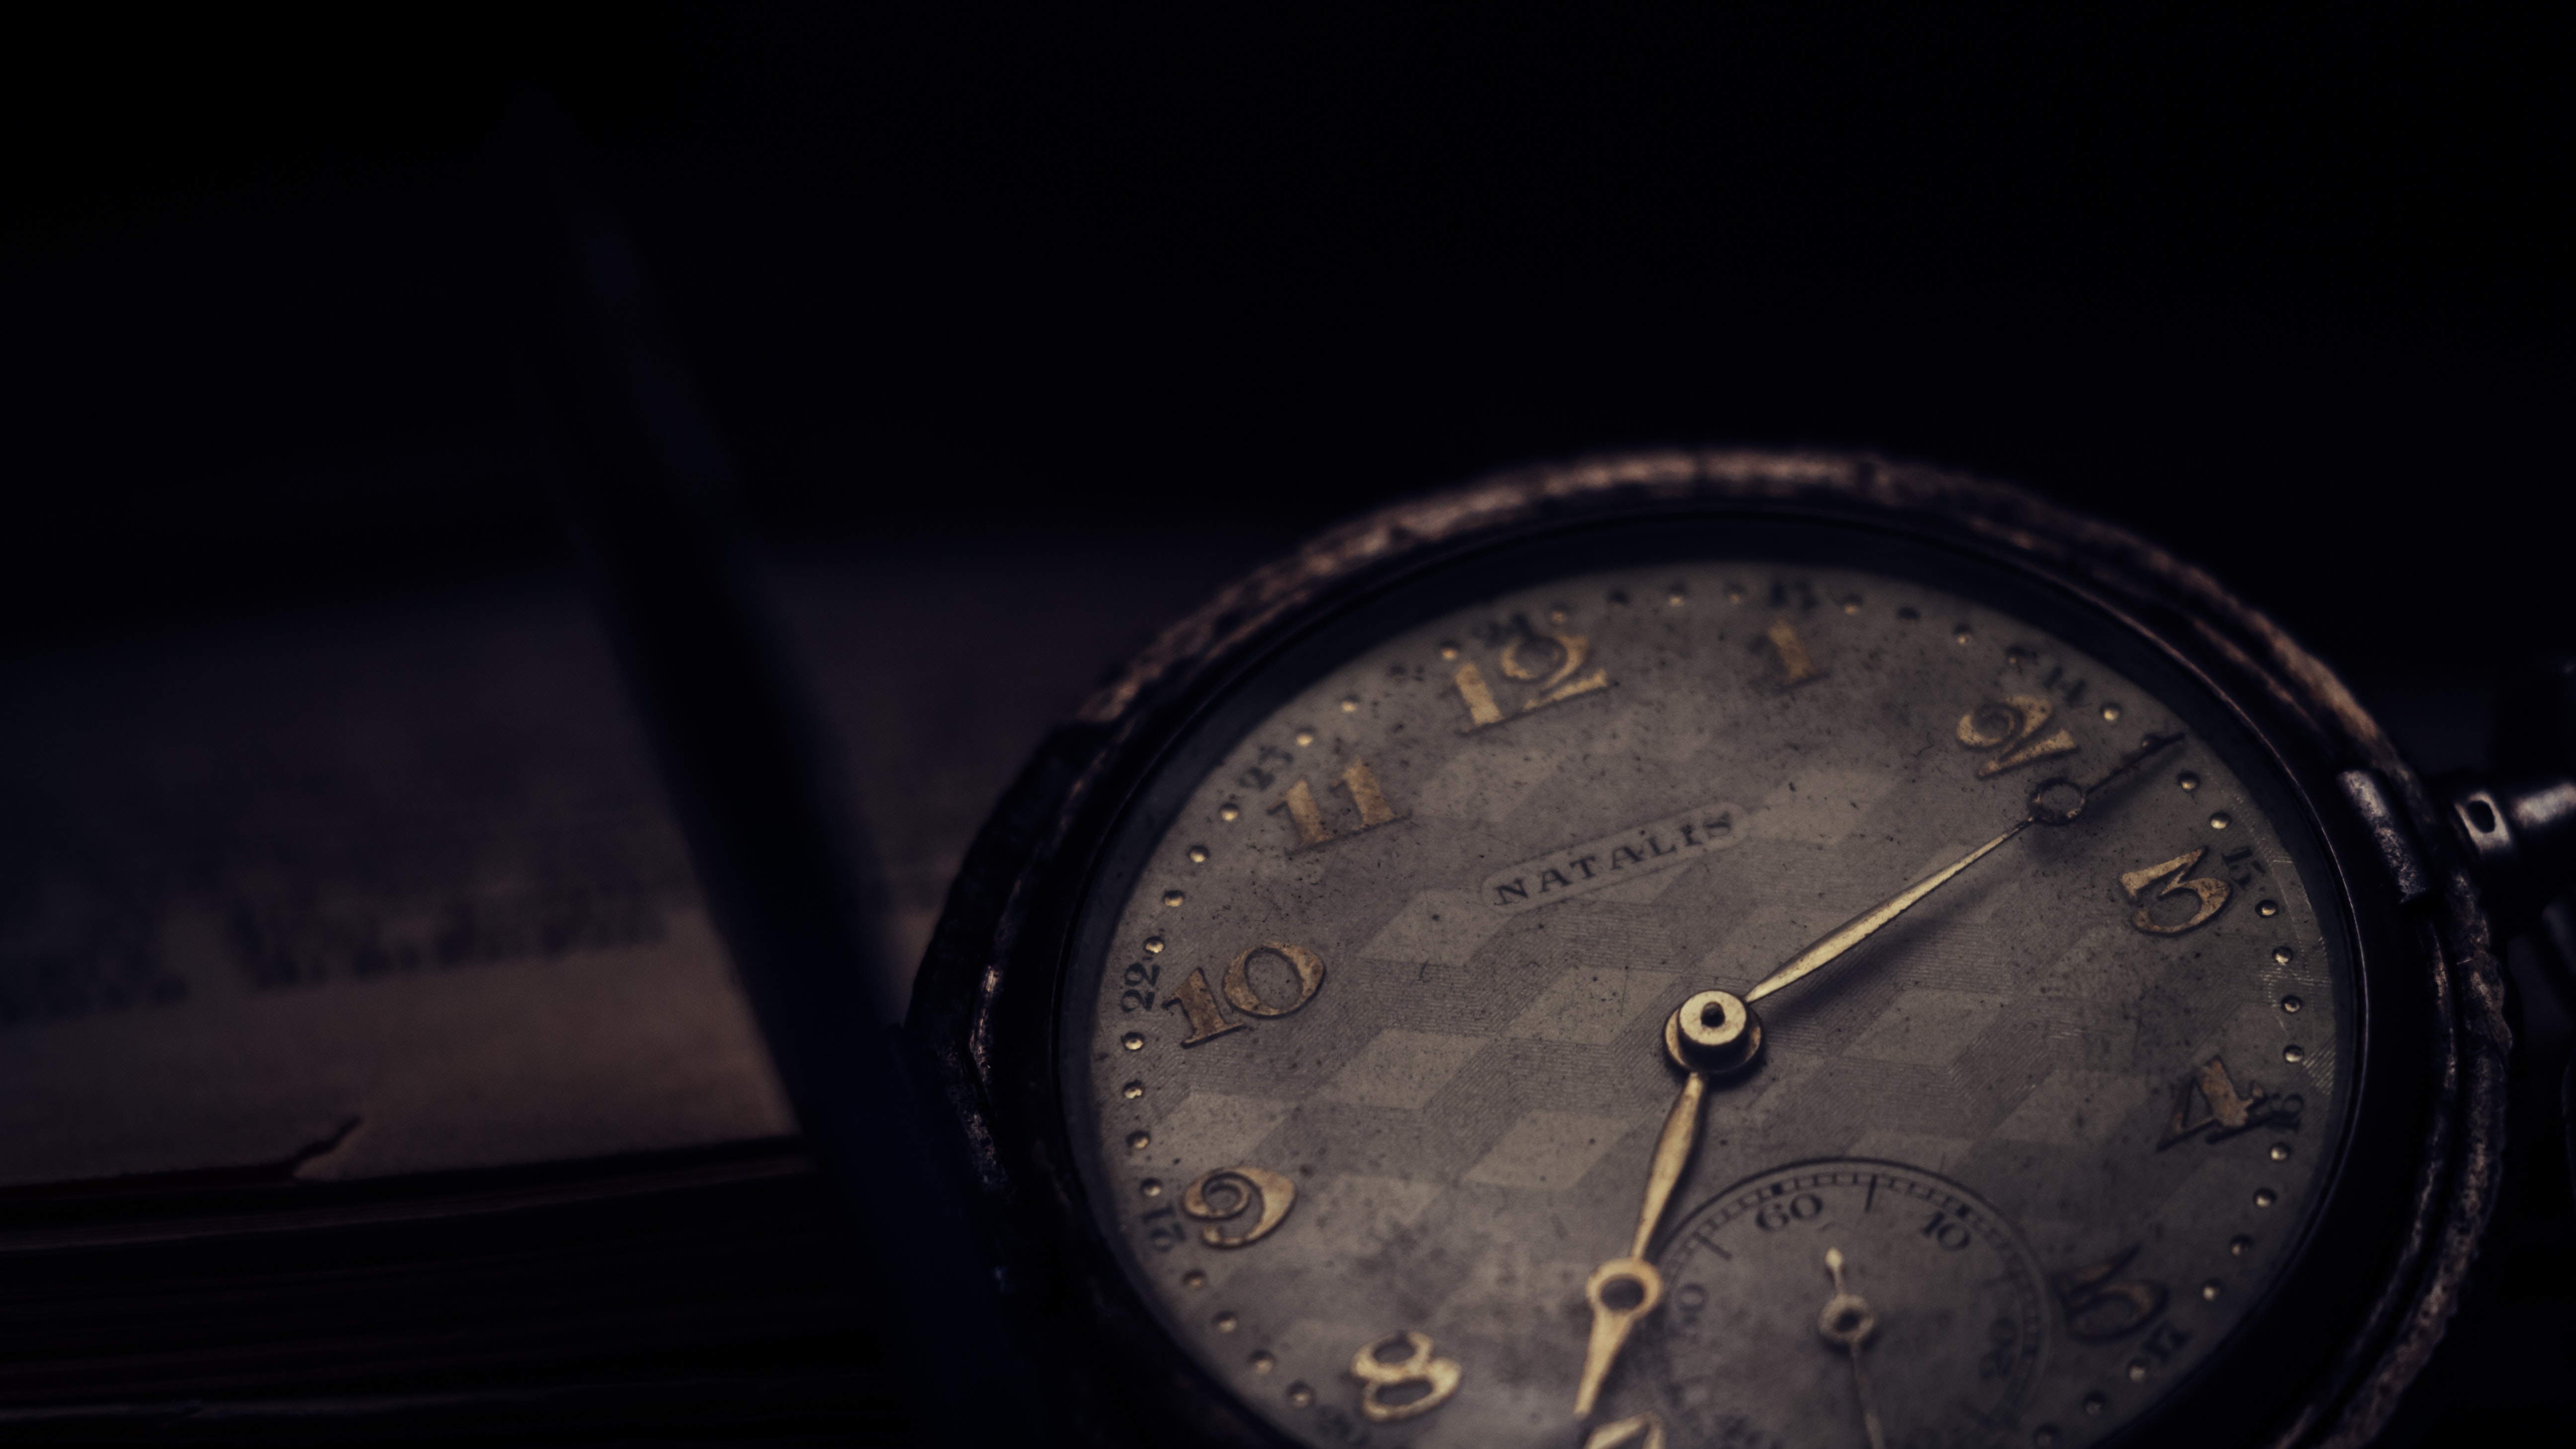
watch, clock, quartz clock, gauge, photography, darkness, still life photography, pocket watch, measuring instrument, antique